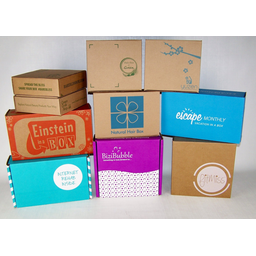
Label: cardboard